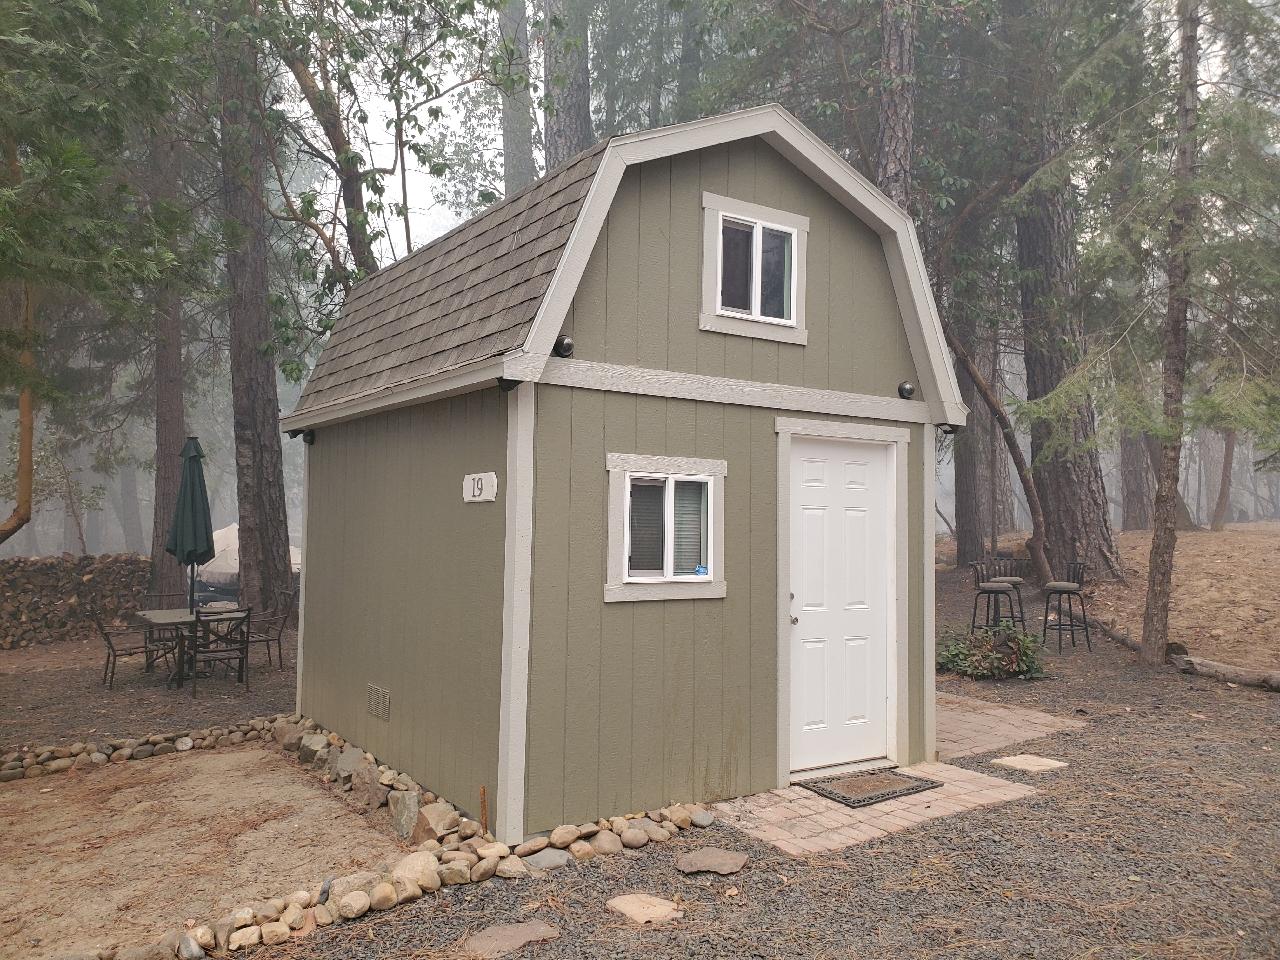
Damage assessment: no_damage